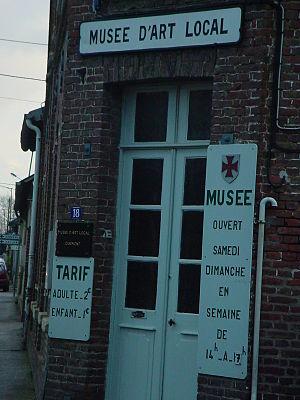
Musée d'Oisemont, Somme (80), France.
Oisemont est une commune française située dans le département de la Somme, en région Hauts-de-France.